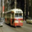
Label: streetcar